Weymouth, Dorset

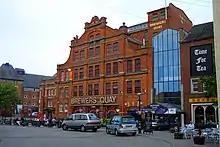
Brewers Quay museum and shopping centre on the harbourside

The borough of Weymouth and Melcombe Regis had been created in 1571, administratively uniting the two formerly separate boroughs. It was reformed in 1836 to become a municipal borough under the Municipal Corporations Act 1835, which standardised how most boroughs operated across the country. The borough boundaries were significantly enlarged in 1933 when the neighbouring parishes of Broadwey, Preston, Radipole, Upwey and Wyke Regis were all abolished and their areas absorbed into the borough (with some adjustments to the boundaries with other neighbouring parishes).